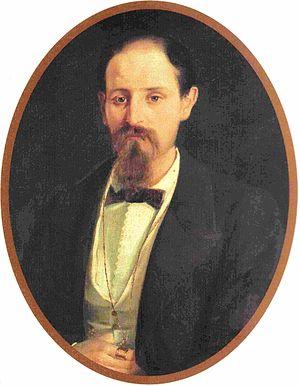
Bormioli Rocco est une entreprise verrière italienne dont le siège social se situe à Fidenza depuis 2004.